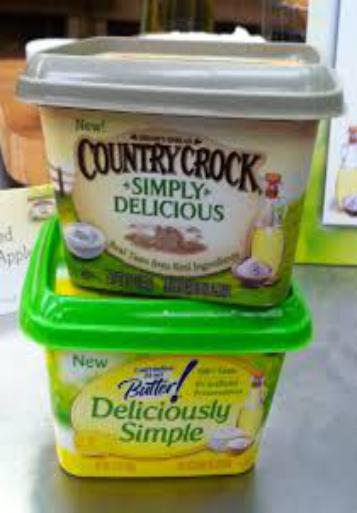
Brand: Country Crock
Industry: Food